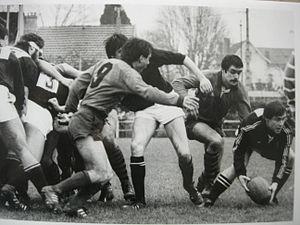
USFL Années 80
L’Union sportive Fumel Libos ou USFL est un club français de rugby à XV des communes de Fumel et de Monsempron-Libos en Lot-et-Garonne.